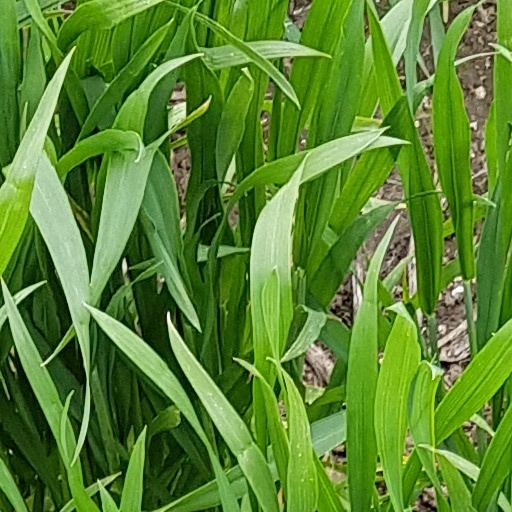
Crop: wheat